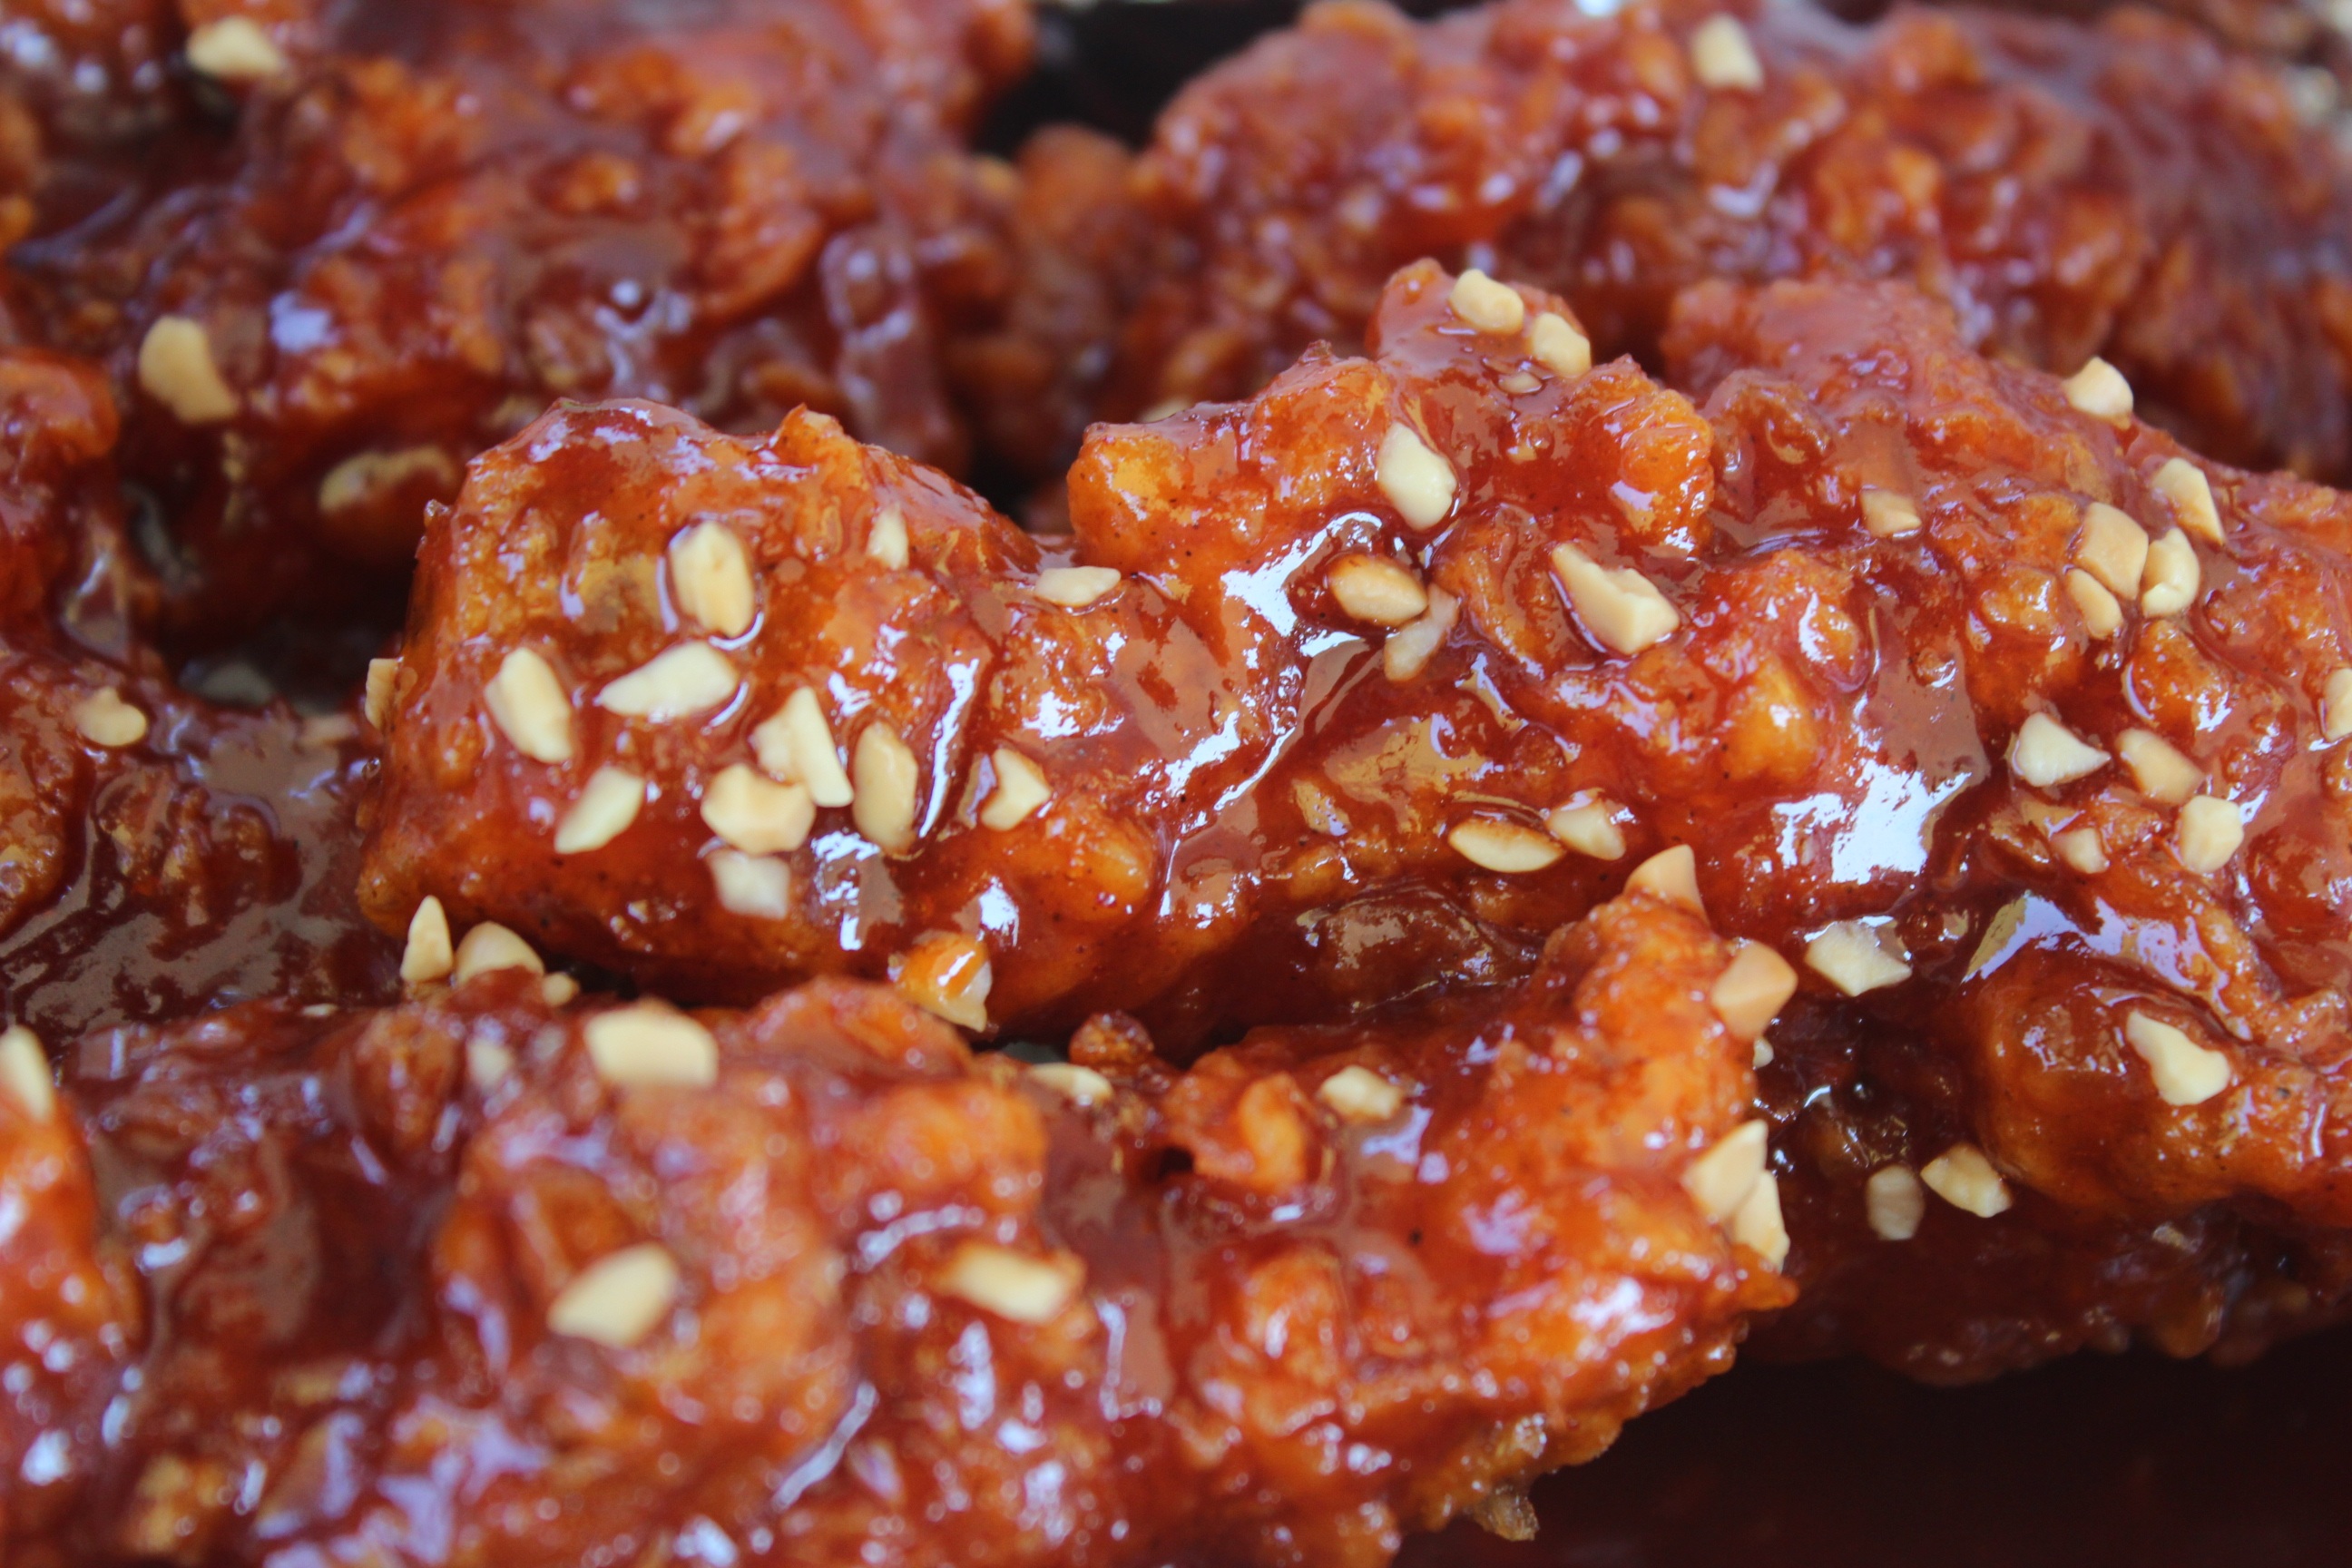
fruit, dish, food, produce, dessert, cuisine, spicy chicken, snack food, fried food, che mack, korean chicken, sticky bun